MBTA Commuter Rail

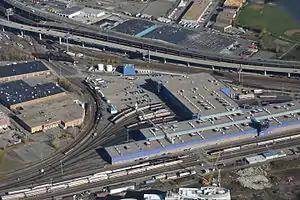
Aerial view of the MBTA Commuter Rail Maintenance Facility

Eight intercity mainlines radiating from Boston opened between 1834 and 1855: the Boston and Worcester Railroad (B&W) in 1834–35, Boston and Providence Railroad (B&P) in 1834–35, Boston and Lowell Railroad (B&L) in 1835, Eastern Railroad in 1838–1840, Fitchburg Railroad in 1843–45, Boston and Maine Railroad (B&M) in 1845, Old Colony Railroad and Fall River Railroad in 1845–46, and Norfolk County Railroad in 1849–55. Commuter rail service allowing suburban residents to work in Boston began with the B&W in 1834; by the 1860s, commuting was possible on the eight mainlines and a number of branch lines. Mergers prior to the 1880s were primarily acquisitions of branch lines and consolidations with connecting lines: the B&A merged with the Western Railroad in 1874 to become the Boston and Albany Railroad (B&A), the Fall River Railroad and several other lines merged into the Old Colony Railroad, and the Norfolk County Railroad eventually became part of the New York and New England Railroad (NY&NE). The narrow gauge Boston, Revere Beach and Lynn Railroad (BRB&L) opened in 1875, competing with the inner portion of the Eastern Railroad. Unlike the other lines, it never built rails into downtown Boston, and instead relied on a ferry connection from East Boston.